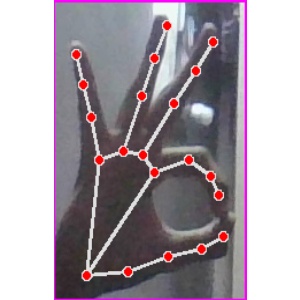
अक्षर: ण